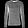
Label: Pullover